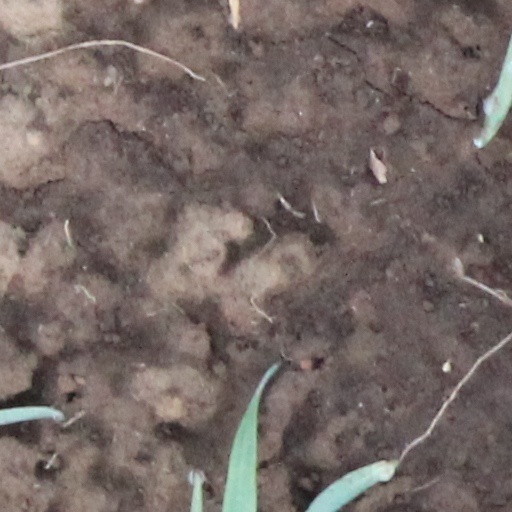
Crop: wheat